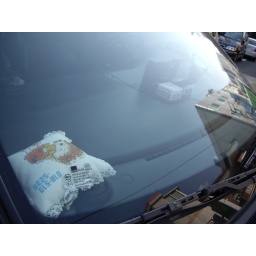
phone number in car window